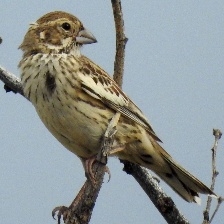
Species: LARK BUNTING
Scientific name: CALAMOSPIZA MELANOCORYS
ImageNet parent category: indigo_bunting